Birds of Prey (team)

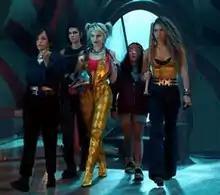
Screenshot of the Birds of Prey from the 2020 film (L-R: Rosie Perez as Renee Montoya, Mary Elizabeth Winstead as Huntress, Margot Robbie as Harley Quinn, Ella Jay Basco as Cassandra Cain and Jurnee Smollett-Bell as Black Canary.

The Birds of Prey appear in a self-titled film, consisting of Dinah Lance (portrayed by Jurnee Smollett-Bell), Helena Bertinelli / Huntress (Mary Elizabeth Winstead), and Renee Montoya (Rosie Perez). Additionally, Harley Quinn (portrayed by Margot Robbie) and Cassandra Cain (Ella Jay Basco) appear as temporary allies before they part ways with the trio on good terms.